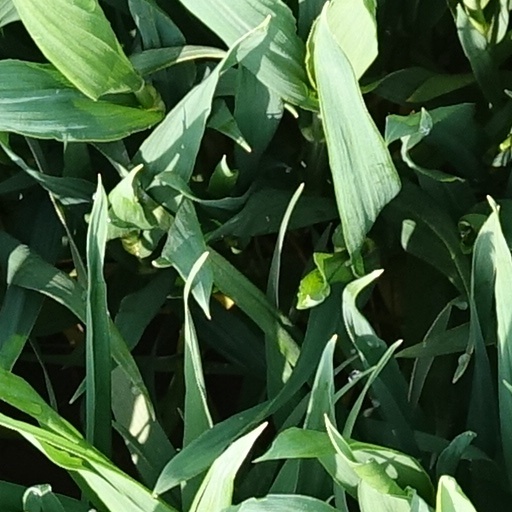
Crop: wheat